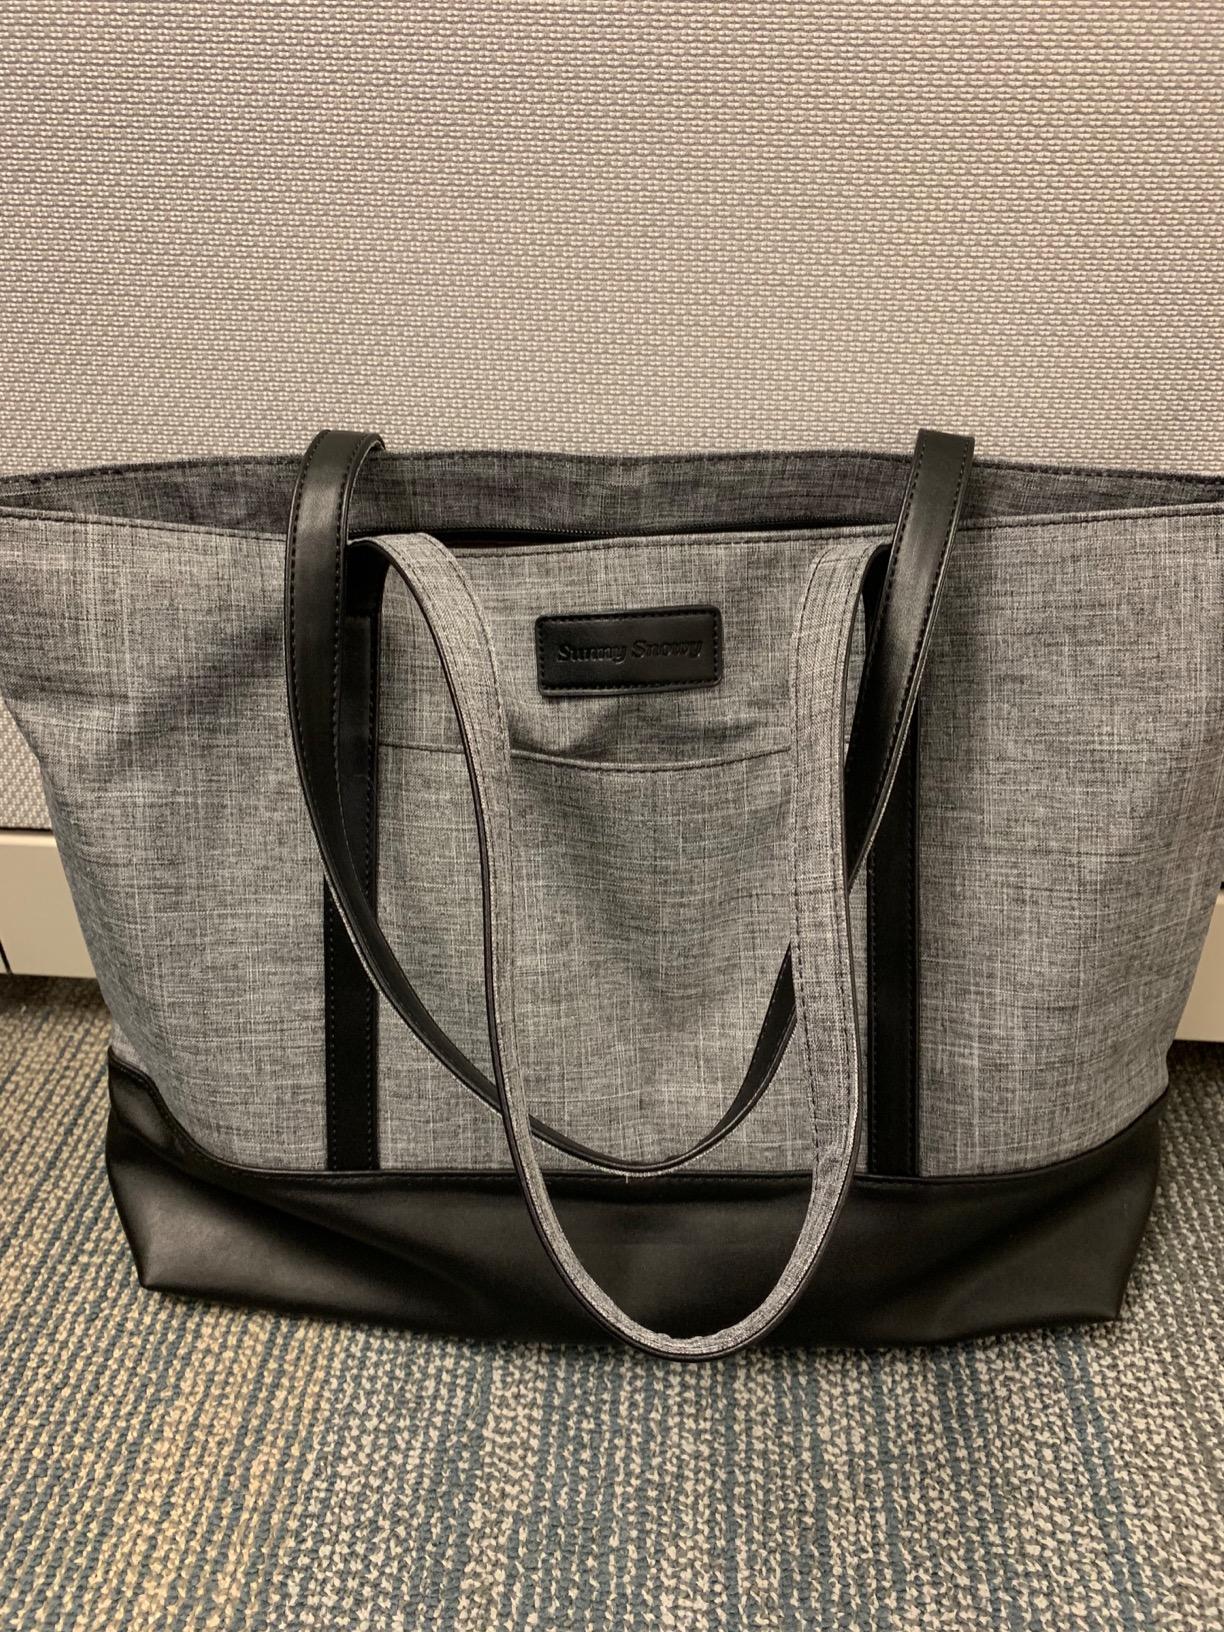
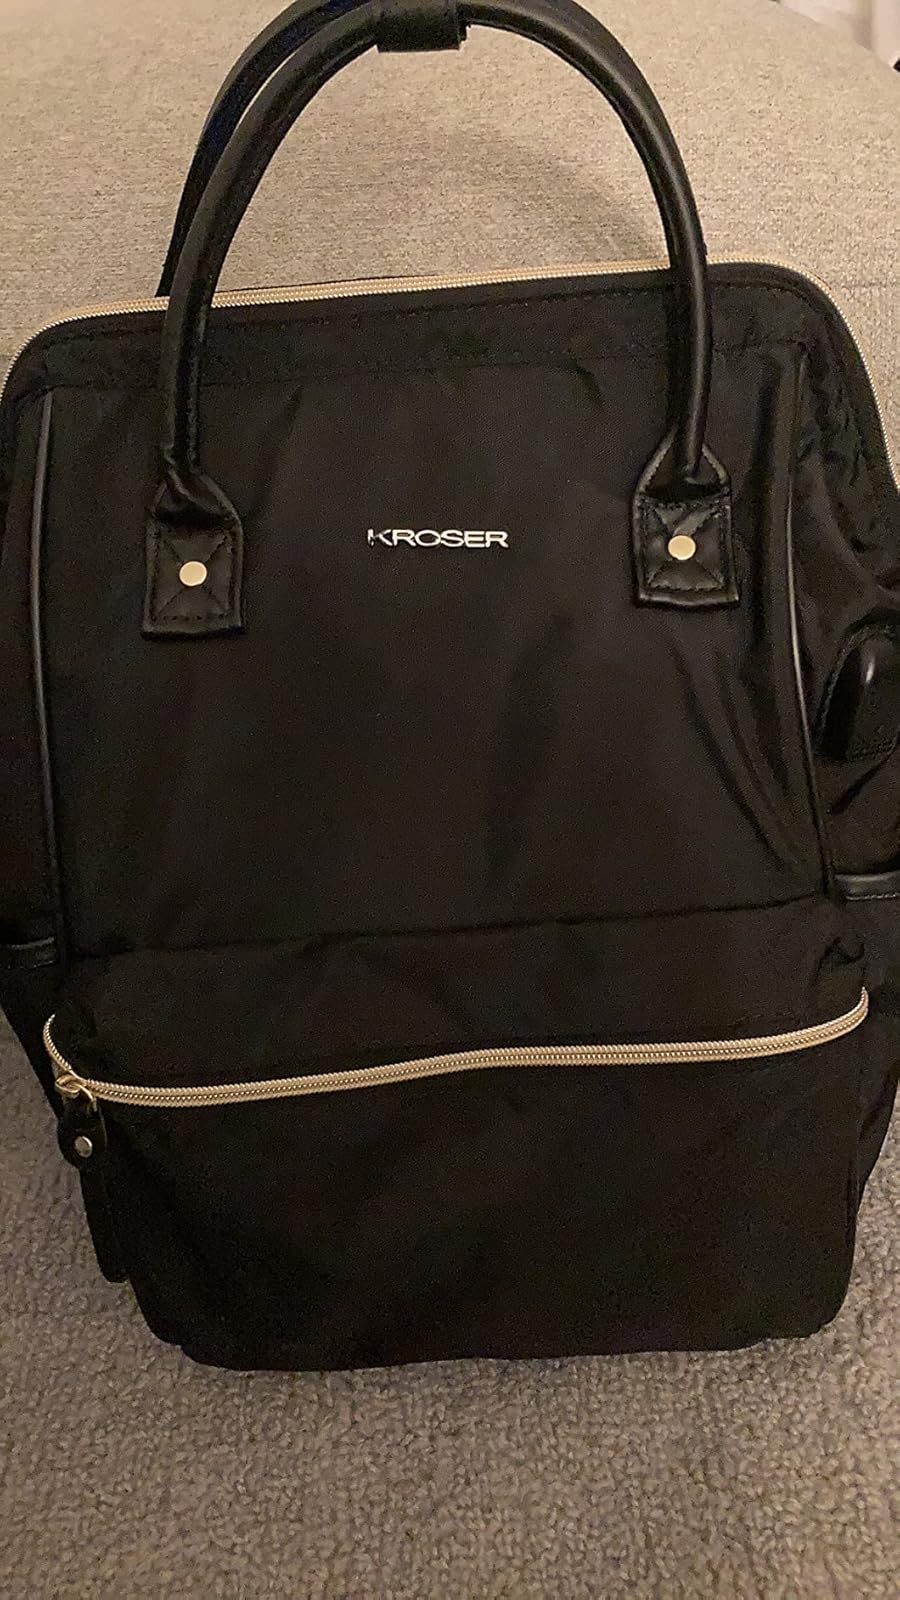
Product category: bag
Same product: no